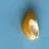
Maize quality: Good